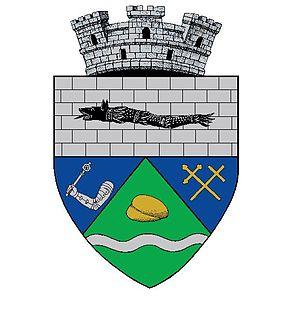
Pecica est une ville roumaine du județ d'Arad, située 25 km d'Arad. Le territoire administratif de la ville s'étend sur le plateau Aradului, il adhère trois villages en milieu rural : Bodrogu Vechi, Sederhat et Turnu.